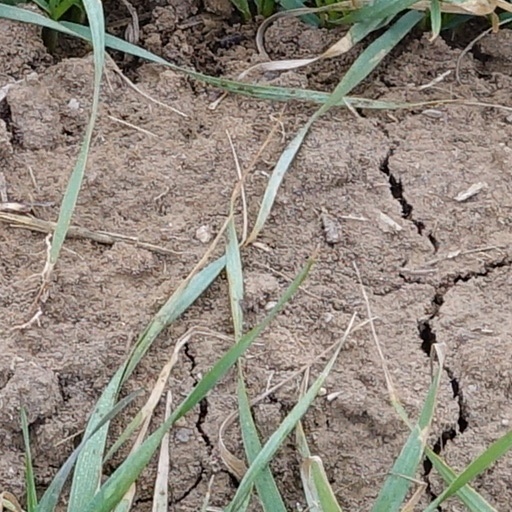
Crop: wheat